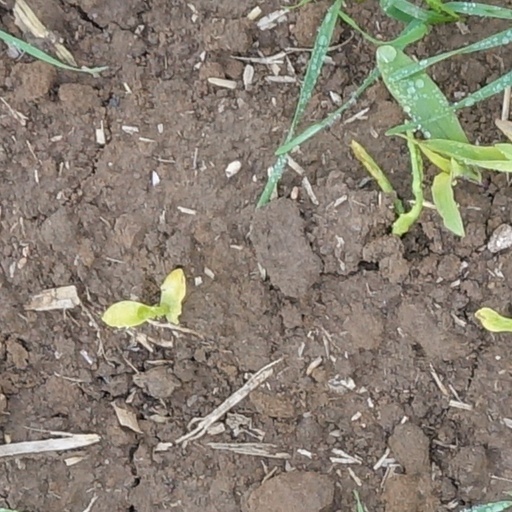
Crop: wheat